Refugee Olympic Team at the 2016 Summer Olympics

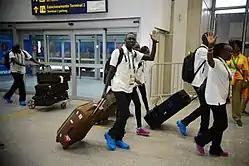
Refugee Olympic team arriving in Rio de Janeiro

On 3 June 2016, the IOC announced a team of ten athletes would compete as part of the refugee team at the Games. The team was led by Loroupe, who acted as a "peace ambassador". Rose Lokonyen was selected as the flag bearer for the opening ceremony, and judoka Popole Misenga was chosen to carry the flag for the closing ceremony.